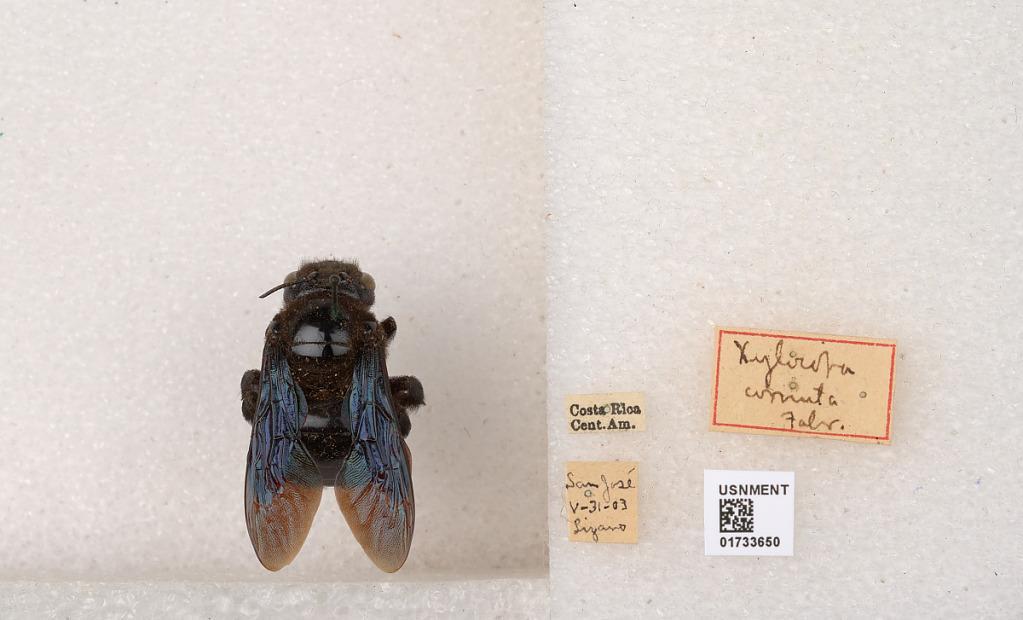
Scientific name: Xylocopa (Megaxylocopa) fimbriata Fabricius
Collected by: Sizano
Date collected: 1903-5-31
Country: Costa Rica
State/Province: Provincia de San Jose
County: San Jose